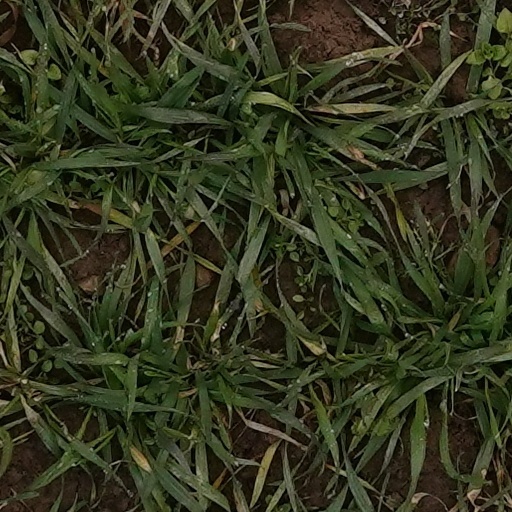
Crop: wheat